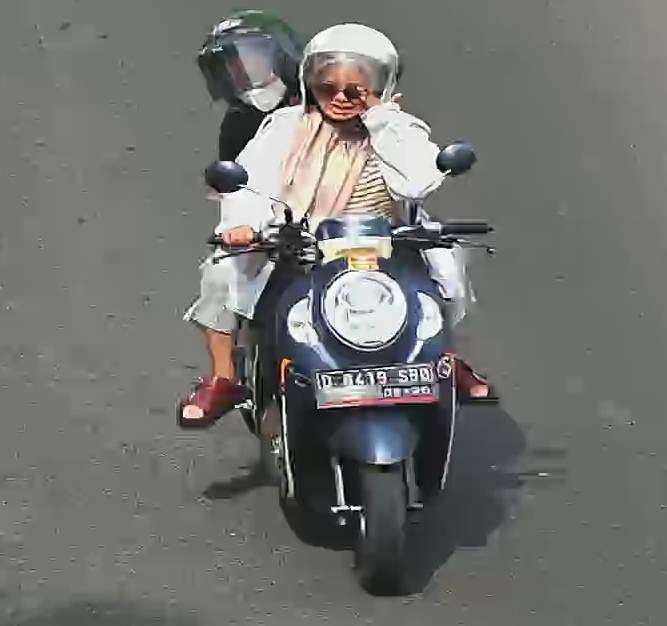
person-with-helmet: 2
person-without-helmet: 0